Benno Arnold

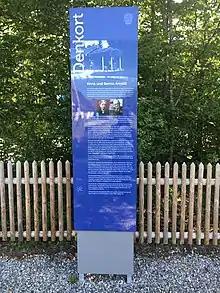
Informationstafel zu Anna und Benno Arnold in Holzhausen

Benno Arnold was a son of the upper middle-class Augsburg textile entrepreneur Kommerzienrat Albert Arnold (1844-1913), who came from Jebenhausen, and his wife Hermine Arnold née Vogel (1853-1919), bearer of the King Ludwig Cross. Arnold became a member of the German Democratic Party in the Weimar Republic and was a deputy for it in the Augsburg City Council from 1920. He became co-owner of his father's cotton spinning and weaving mill Spinnerei und Weberei am Sparrenlech Kahn & Arnold, which had 940 employees in 1933 despite the world economic crisis. From the founders Albert Arnold (1844-1913) and Aaron Kahn (1841-1926) the factory had passed to Benno and Arthur Arnold (1880-1941) as well as Alfred Kahn (1876-1956) and Berthold Kahn (* 1879), who managed it at the time of the transfer of power to the National Socialists in the Reich.